Gisele Barreto Fetterman

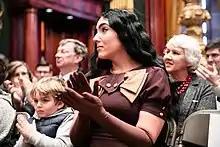
Fetterman at her husband's inauguration in 2019

In February 2020 Fetterman criticized the company Amazon for selling an anti-immigration bumper sticker with the text "Fuck Off, We're Full" written on the shape of the continental United States. The sticker was described on the company's website as an "Anti Immigrant Vinyl Car Bumper Window Sticker", and was a variant of a xenophobic slogan originating in Australia. She tweeted at Amazon, asking the company to reconsider the "power and influence" of their platform. Amazon responded on February 3, 2020, stating they would remove the sticker from their website. On March 6, 2020, Fetterman was a speaker at the Your Hour Her Power luncheon at the Westmoreland Club, held in honor of International Women's Day. She took part in the 2020 Census Tour, speaking at Pennsylvania State University about the importance of filling out the United States Census.